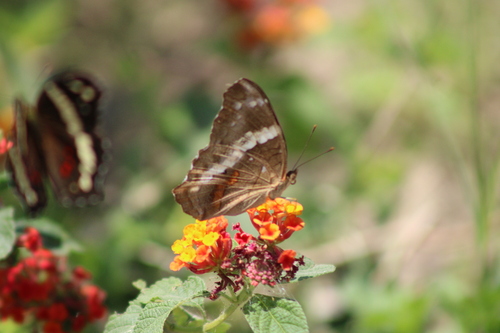
Scientific name: Anartia fatima
Common name: Banded peacock
Family: Nymphalidae
Order: Lepidoptera
Pollinator type: Primary pollinator
Habitat: Open areas and gardens
Geographic range: South America
Conservation status: Least Concern